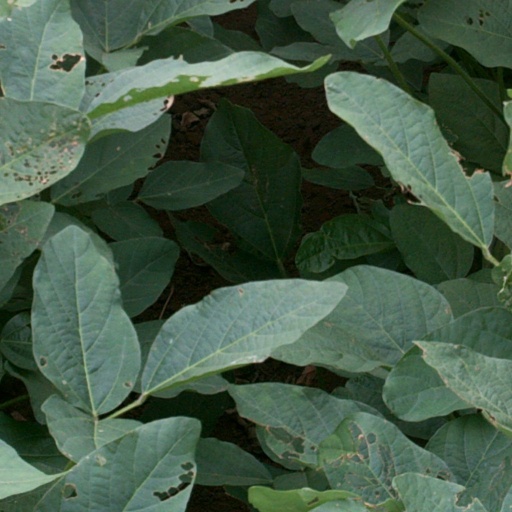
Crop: soybean